Cecil Street

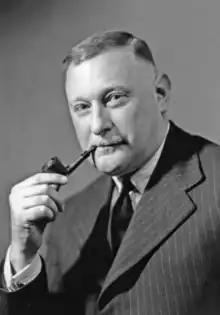
John Street posing in 1930

Cecil John Charles Street (3 May 1884 – 8 December 1964), also known as John Street, was a major in the British Army and a crime fiction novelist.